Wuilker Faríñez

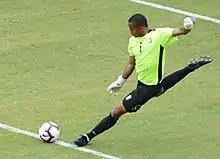
Faríñez playing for Venezuela in 2019

Despite his young age, Faríñez was called up by the Venezuela national football team's coach Noel Sanvicente to play in the 2015 Copa América, being recognized for his great talent by the press and signaled as the future goalkeeper of the national team and becoming the youngest player of that tournament. Despite being called for the national team continuously he never made his debut under Sanvicente's era.